Indha Crime Thappilla

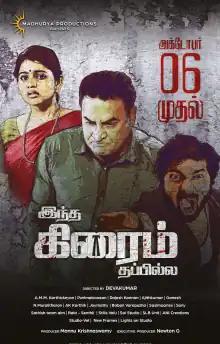
Theatrical release poster

Indha Crime Thappilla is a 2023 Indian Tamil-language crime film directed by Devakumar and starring Pandi Kamal, Meghana Ellen and Aadukalam Naren in the lead roles. It was released on 6 October 2023.